El Paso County, Colorado

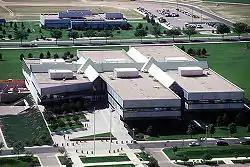
AFSPC Headquarters, Peterson AFB, Colorado Springs.

El Paso County is home to 17 public school districts, in addition to several private schools. In the 2023–2024 school year, Cheyenne Mountain School District 12 in Colorado Springs was ranked the #1 public school district in Colorado. Academy School District 20 (Colorado Springs) and Lewis-Palmer School District 38 (Monument) were ranked #8 and #10, respectively.